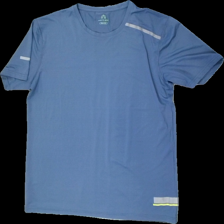
View: front
Type: Training top
Category: Men
Brand: Not in the list
Brand text on label: North Bend
Colors: Blue
Material: 100% polyester
Cut: Regular
Size: XL
Season: All
Price range: 50-100
Recommended usage: Reuse